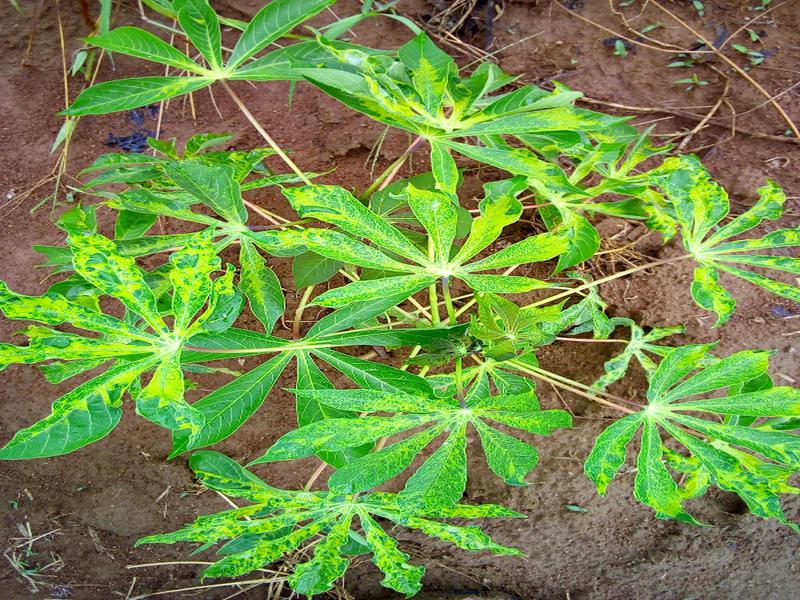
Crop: cassava
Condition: mosaic_disease